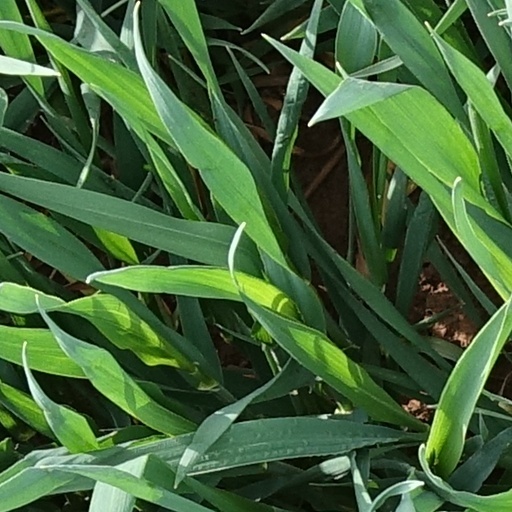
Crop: wheat